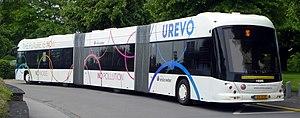
Le tramway de Luxembourg est composé d'une seule ligne appelée ligne T1, exploitée par la société Luxtram, qui est en service depuis le 10 décembre 2017, marquant ainsi le retour de ce moyen de transport dans la capitale du Luxembourg plus de 50 ans après sa disparition. En luxembourgeois, il est appelé Stater Tram, soit tramway de la ville en français, « la ville » désignant ici de façon courante la ville de Luxembourg.